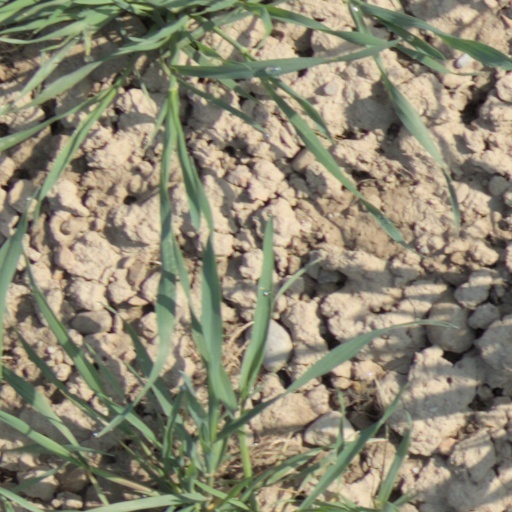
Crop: wheat